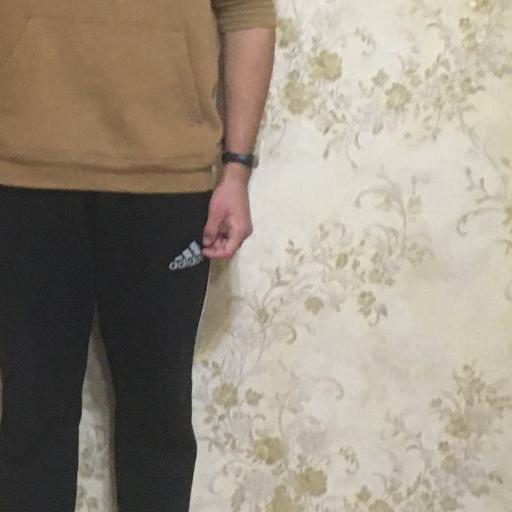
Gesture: no_gesture